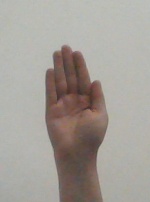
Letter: seen